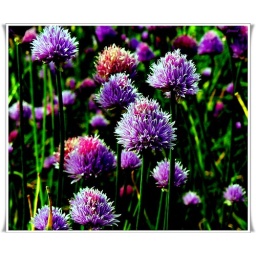
flowers in purple and red